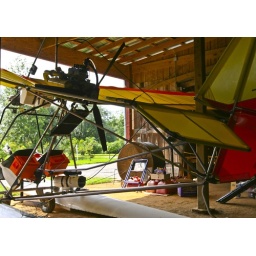
Gator Plane - used to plant pink flags at Alligatgor nests in the wetlands